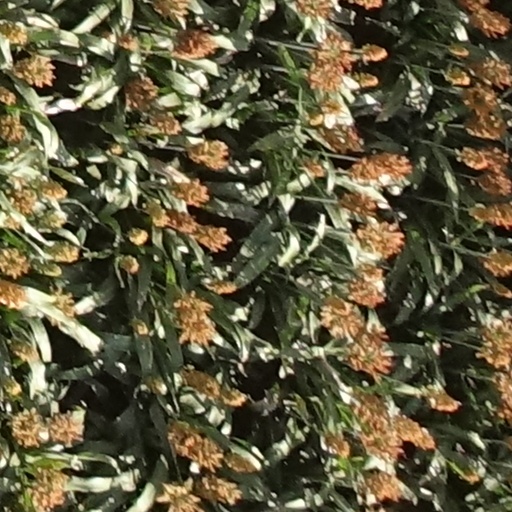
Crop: sorghum